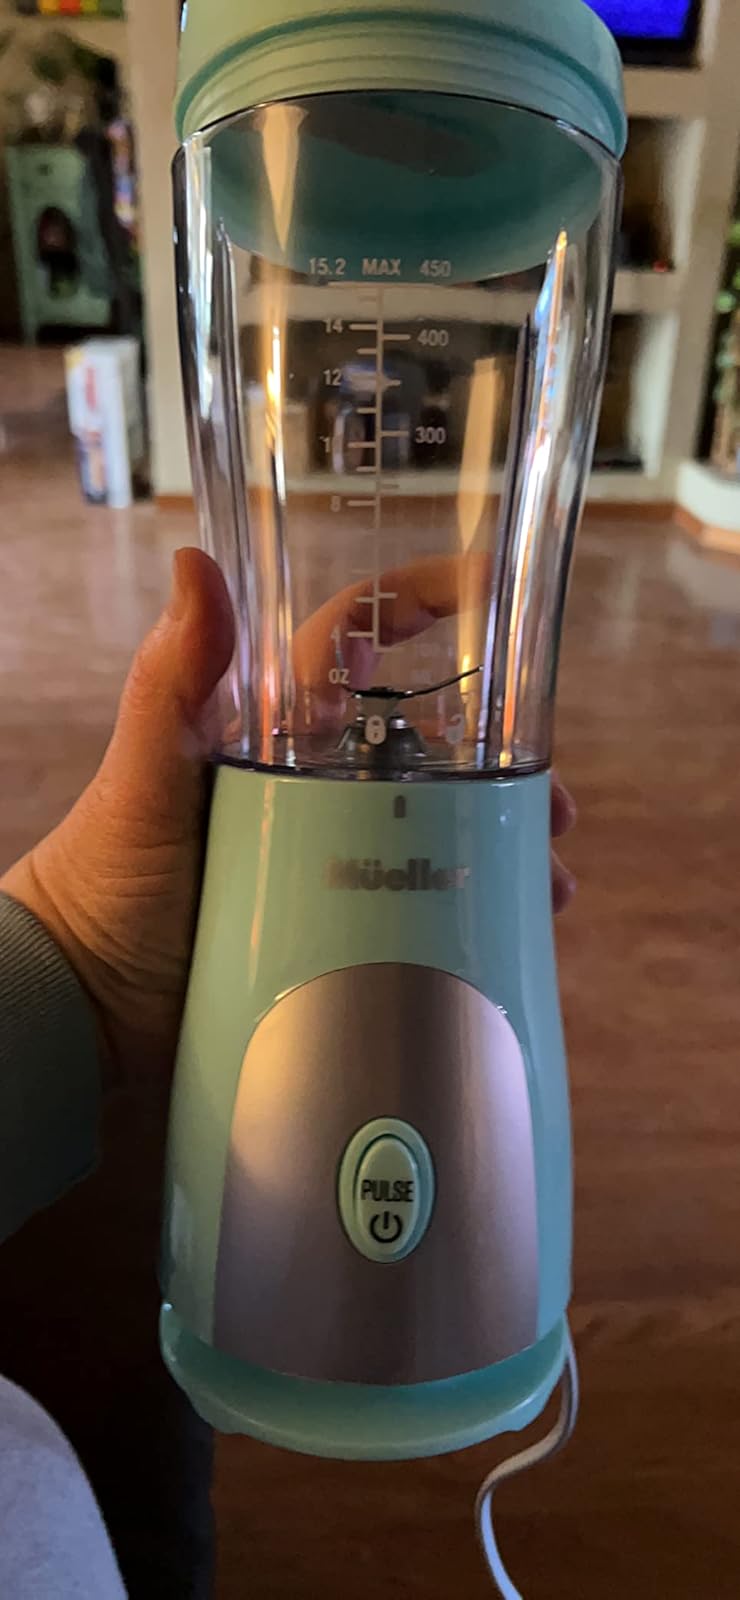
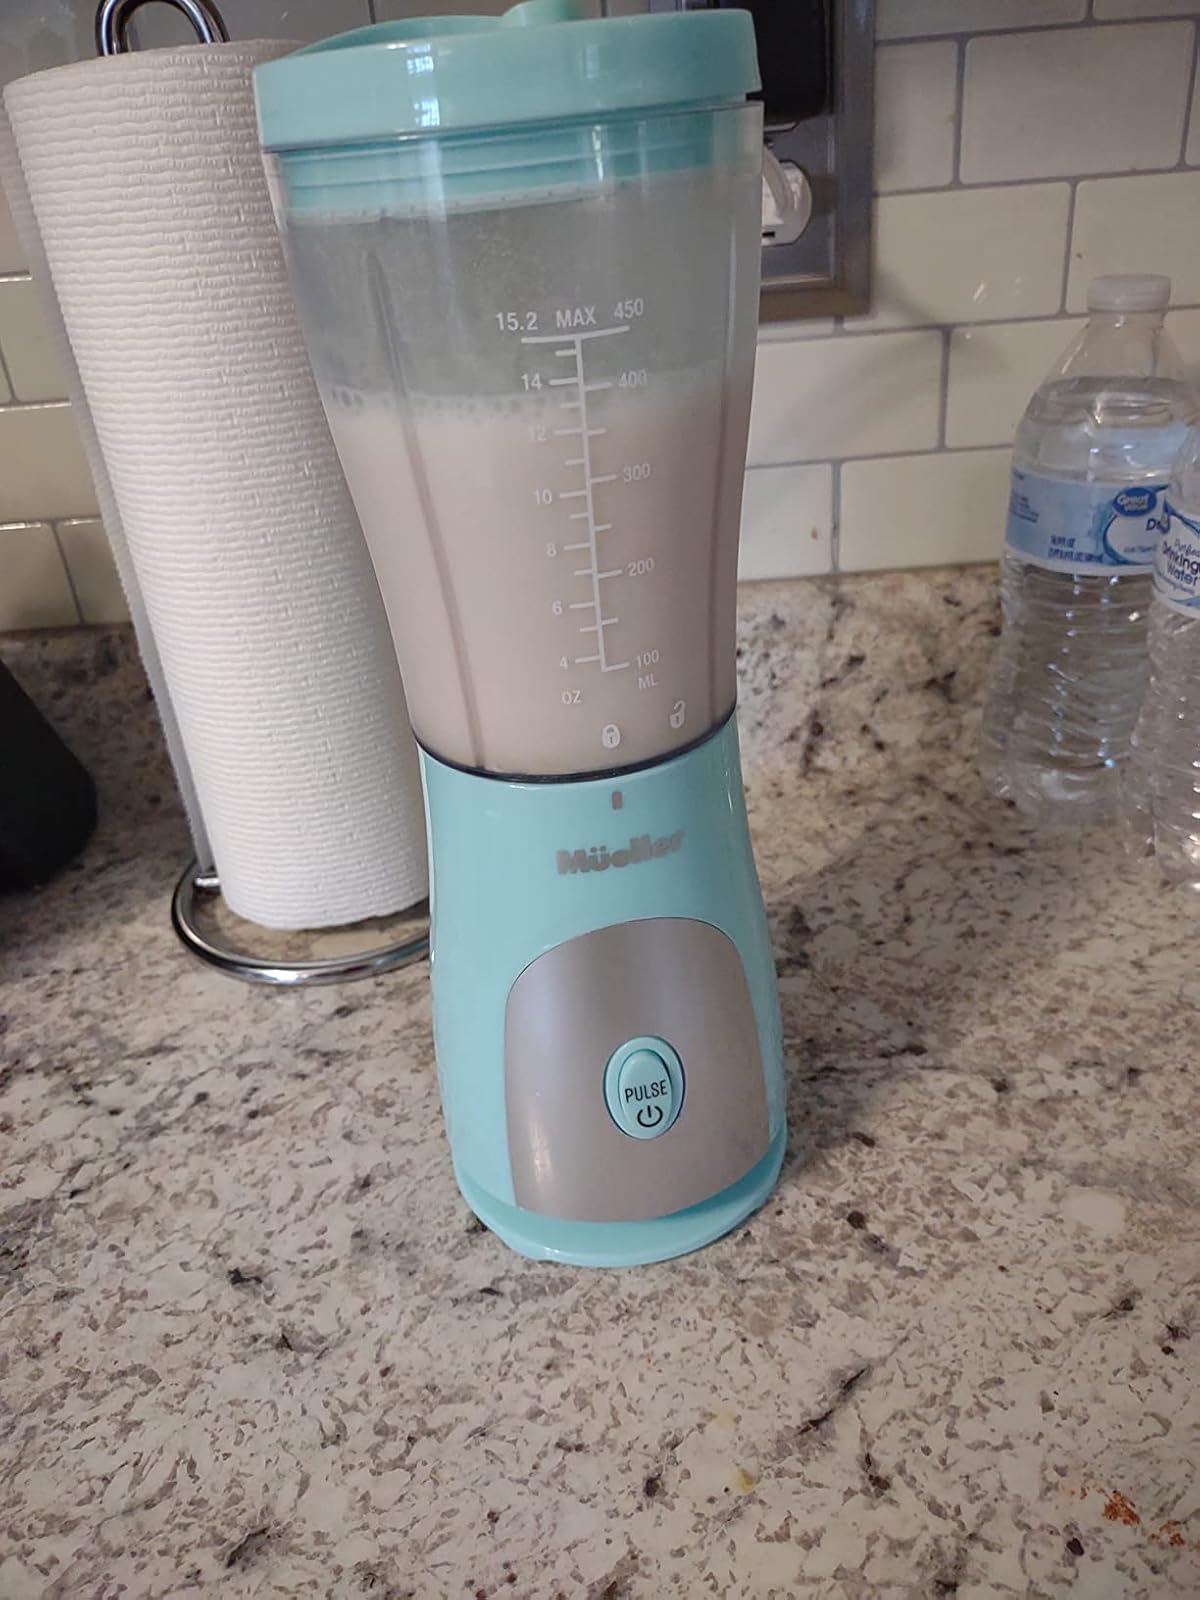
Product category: items_blender
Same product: yes